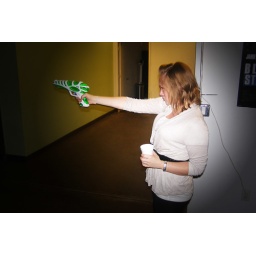
squirtguns and bad white wine in a styrofoam cup at Jason Koo's birthday party